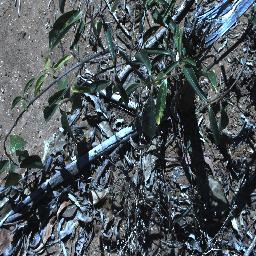
Label: rubber_vine